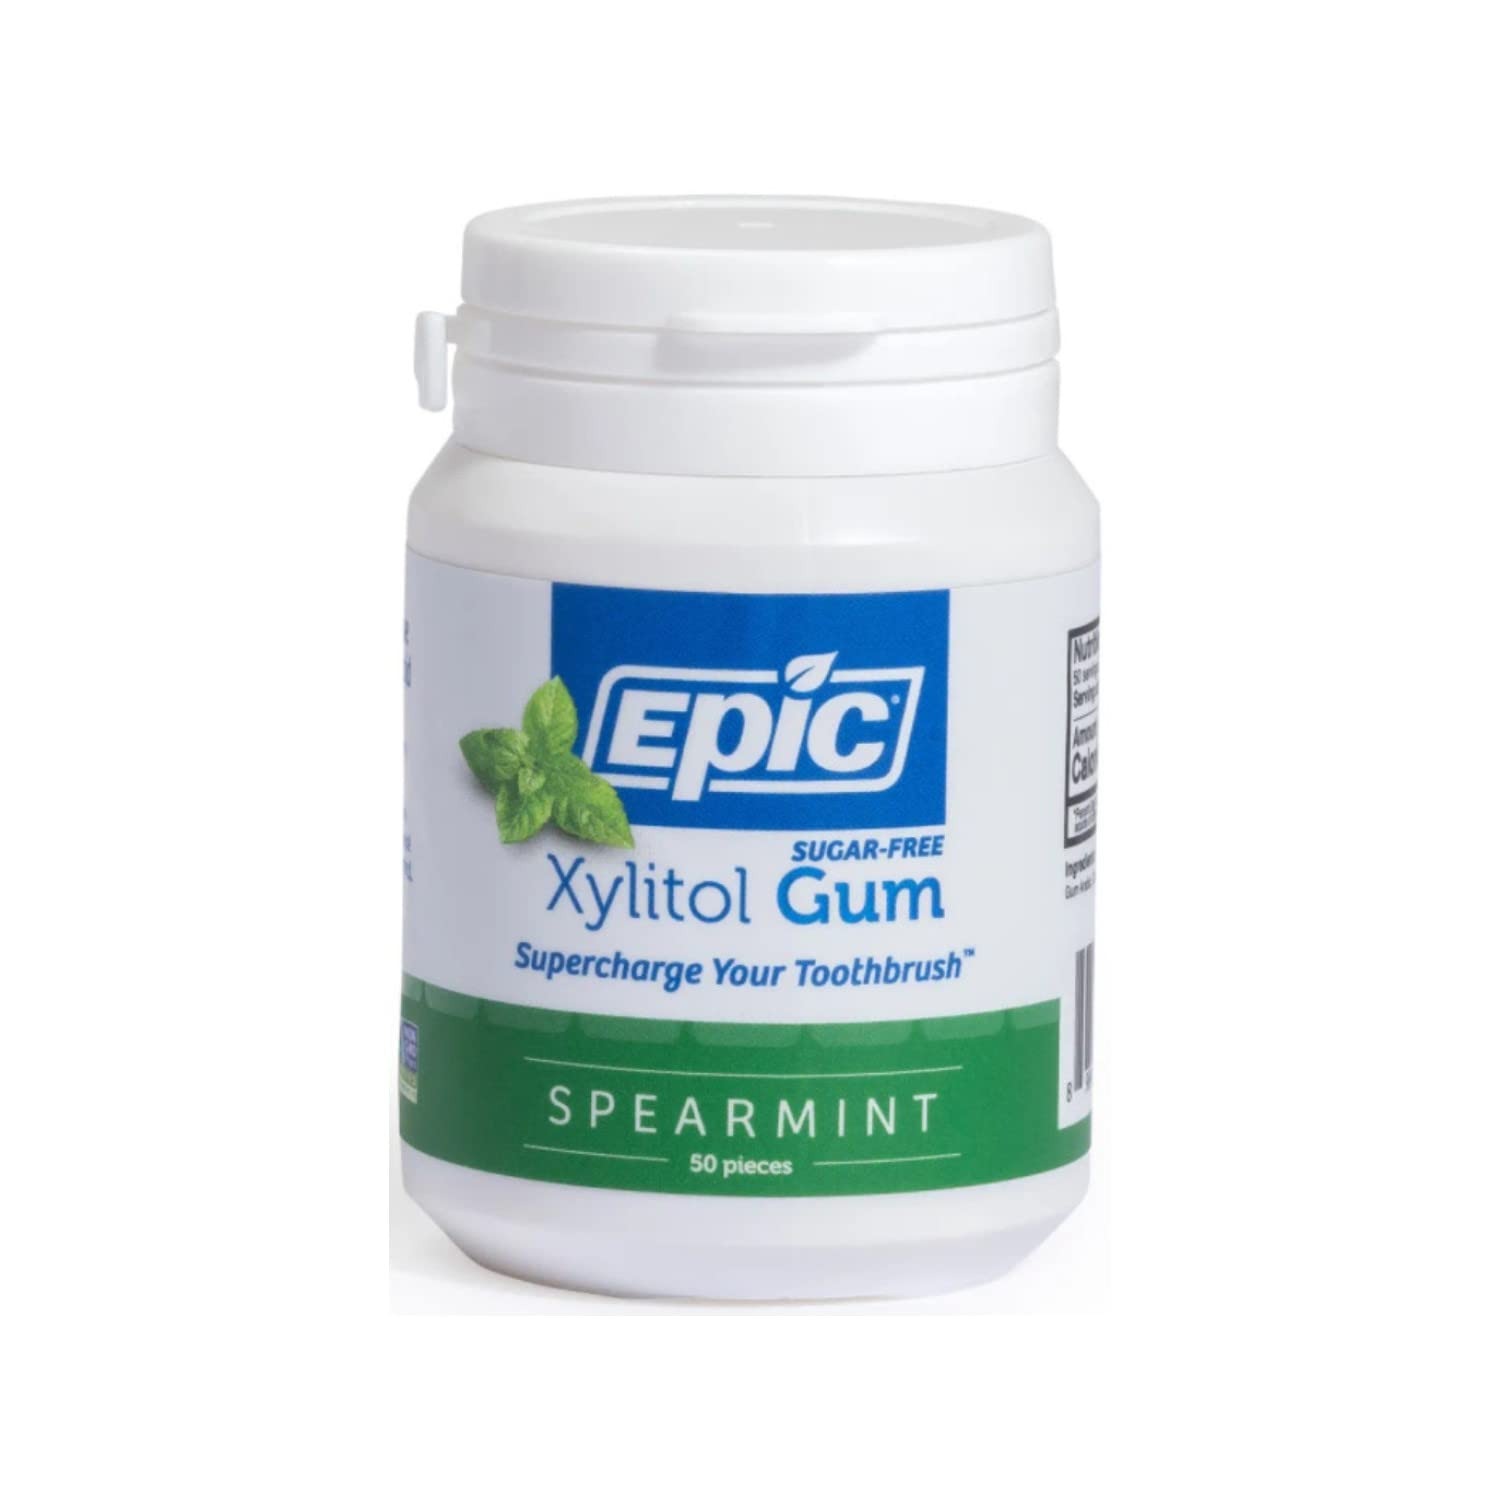
Item Name: Spearmint Gum Jar 50 PC
Bullet Point 1: XYLITOL: Makes it easy to get recommended daily dose
Bullet Point 2: ALL NATURAL RECIPE: 1.06 grams of xylitol per piece
Bullet Point 3: NATURAL SWEETENED: Strong and soothing gum
Bullet Point 4: DESIGNED: To provide cool, smooth, relaxing spearmint freshness
Bullet Point 5: FLAVORED: Milder, mellower minty flavor
Product Description: For those who want a milder, mellower minty flavor, Epic Xylitol Gum Spearmint is for you. It is strong and soothing without knocking your socks off. With 1.06 grams of xylitol per piece, this makes it easy to get your recommended daily dose of xylitol. Acid attacks, beat contaminants, and cavities with this simple, all-natural recipe.
Value: 50.0
Unit: Count

Price: 6.18